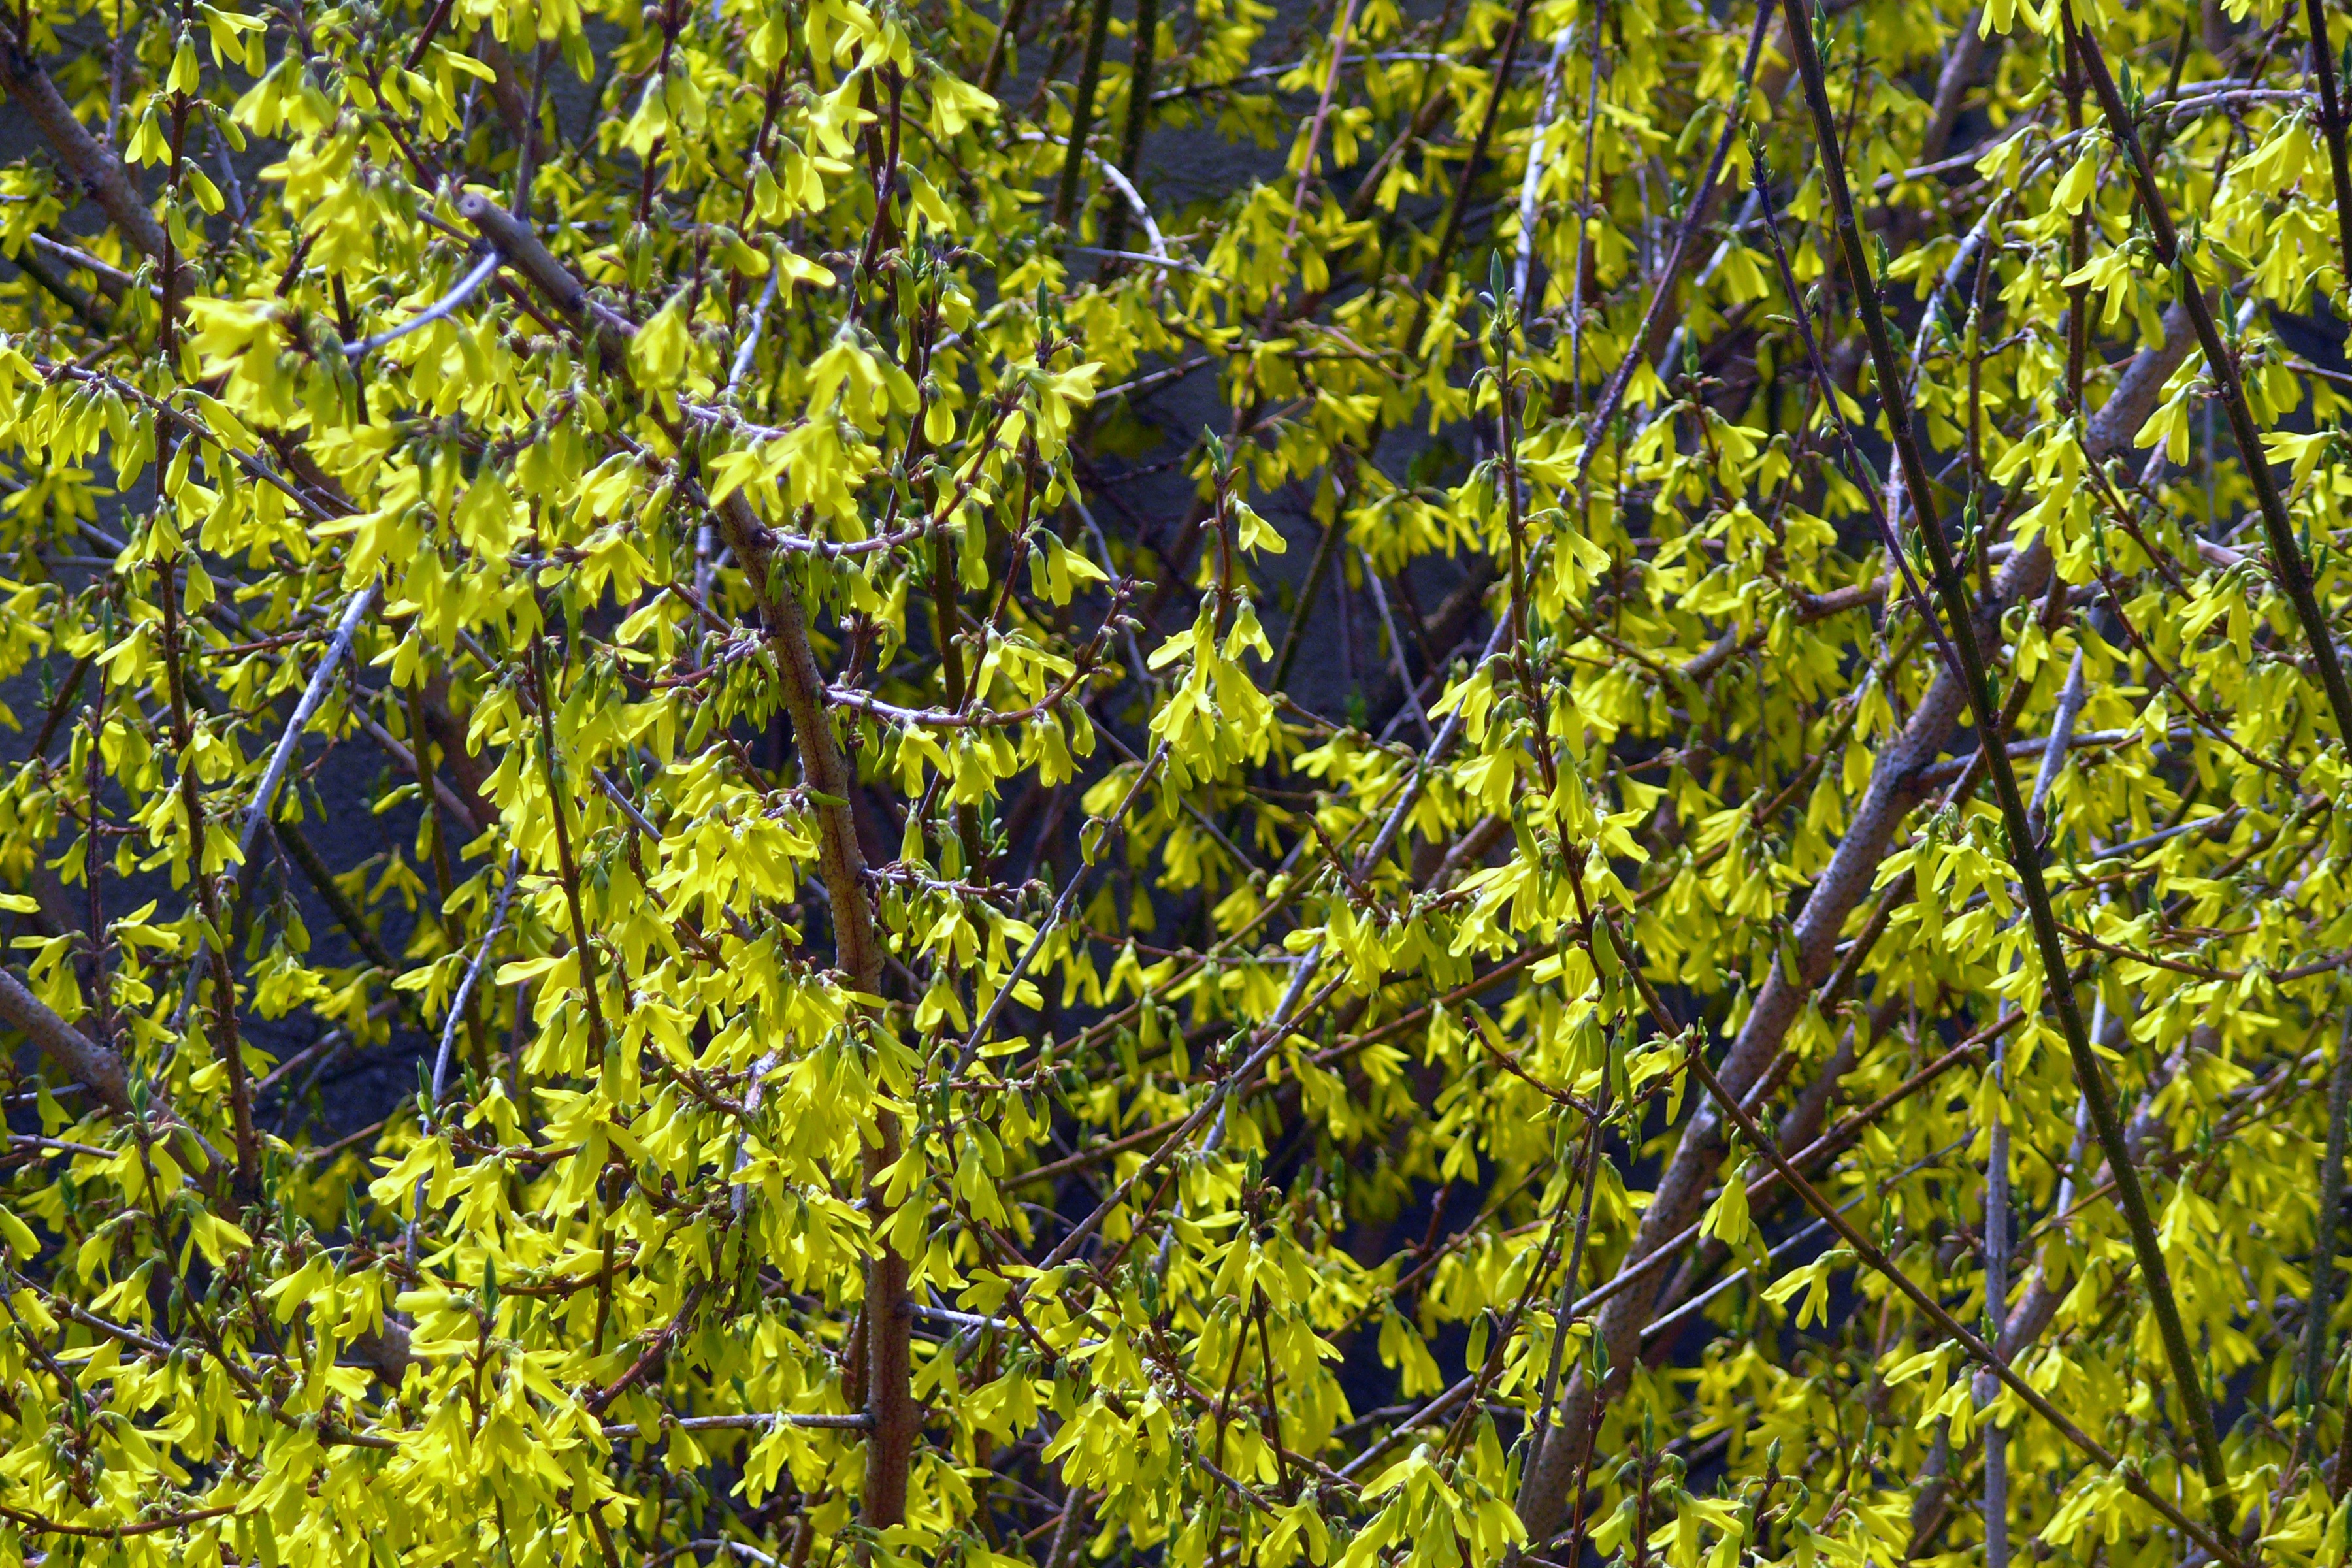
tree, branch, plant, sunlight, leaf, flower, food, spring, green, produce, birch, evergreen, shrub, deciduous, flowering plant, laburnum, forsythia intermedia, woody plant, land plant